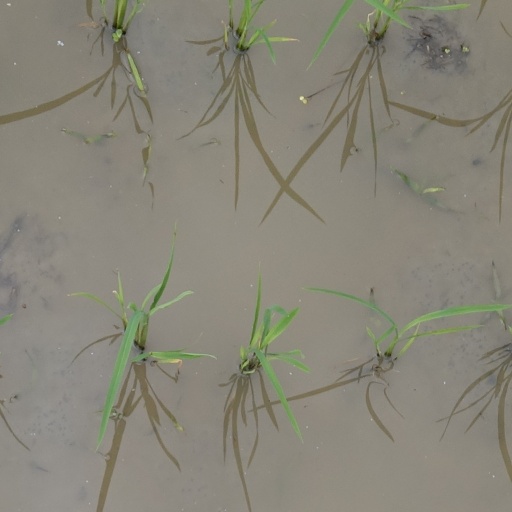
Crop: rice